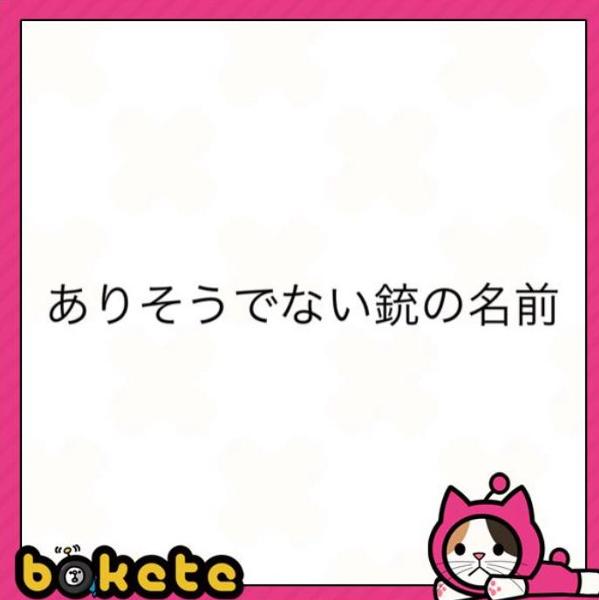
回答: カラシレンコン